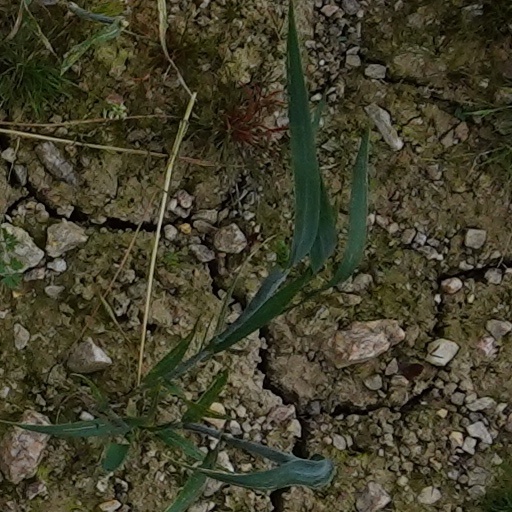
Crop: wheat